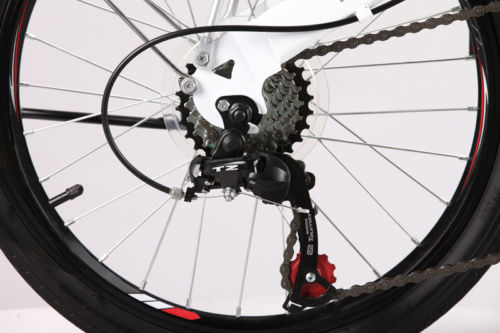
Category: bicycle